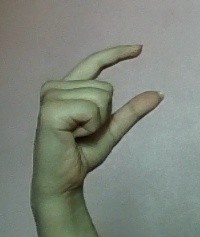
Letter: dal